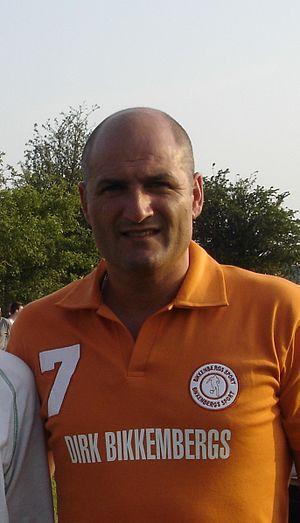
Dante Brogno - Sporting Charleroi
Dante Brogno, né le 2 mai 1966 à Charleroi, est un ancien footballeur belge d'origine italienne qui évoluait au poste d'attaquant, reconverti au poste d'entraîneur.